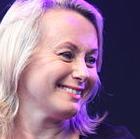
Age: 47